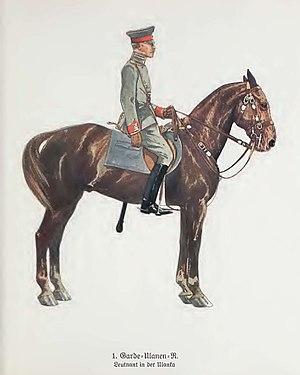
La division de cavalerie de la Garde est une unité de l'armée allemande qui participe à la Première Guerre mondiale. En 1918, elle prend le nom de division de tirailleurs de cavalerie de la Garde. De 1918 à 1920, la division prend part aux troubles politiques sous la république de Weimar.